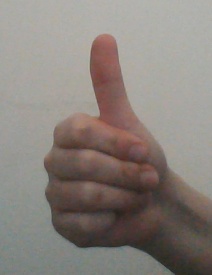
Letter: aleff